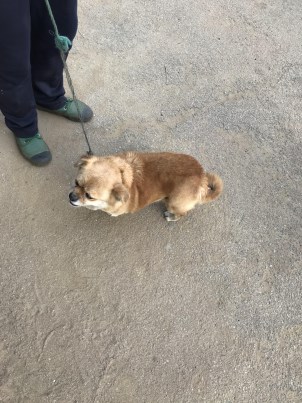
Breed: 3336-n000121-chinese_rural_dog